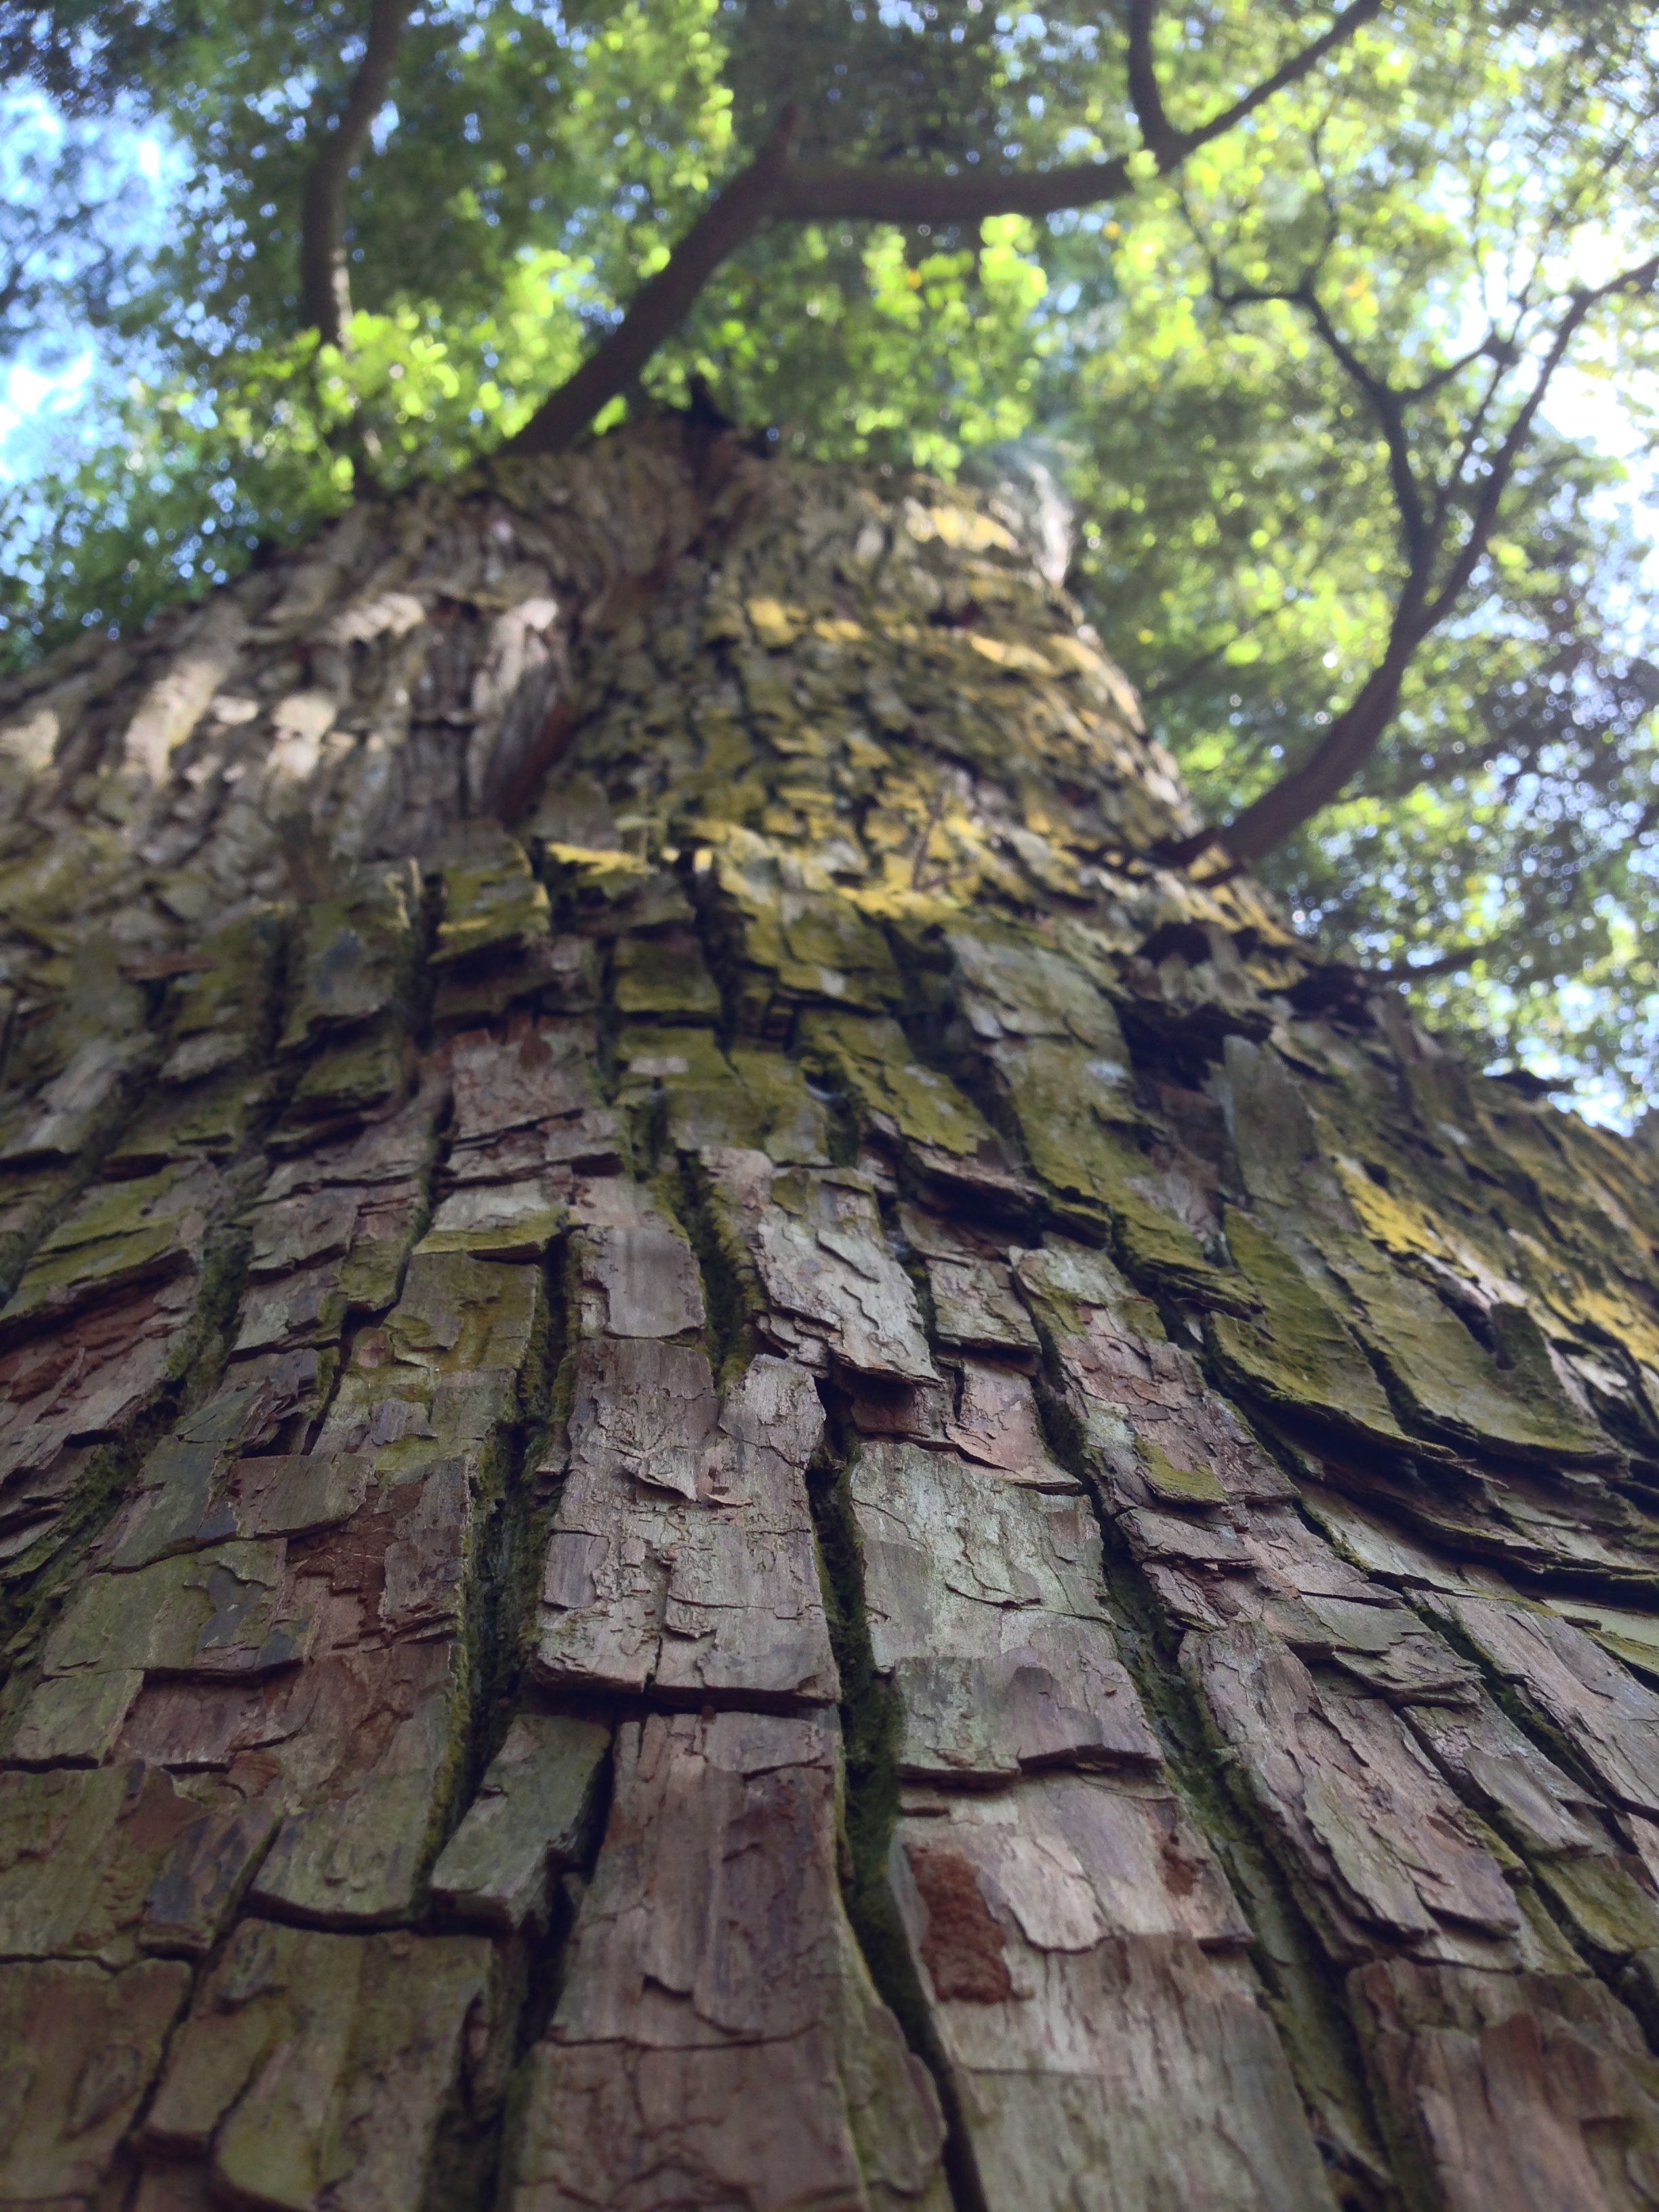
tree, nature, forest, branch, growth, plant, wood, leaf, trunk, autumn, soil, deciduous, woodland, flowering plant, woody plant, land plant